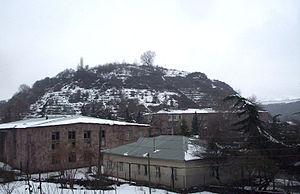
Ayrum est une ville d'Arménie située dans le marz de Tavush. Située à 206 km d'Erevan, cette ville dont l'économie repose principalement sur le commerce de détail compte en 2008 2 381 habitants.